Compaq Armada

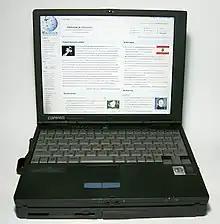
Armada M300 with docking station.

Expansion base mobile unit — Armada M300 (also Evo N200). Has a docking connector to a Convenience base EM.